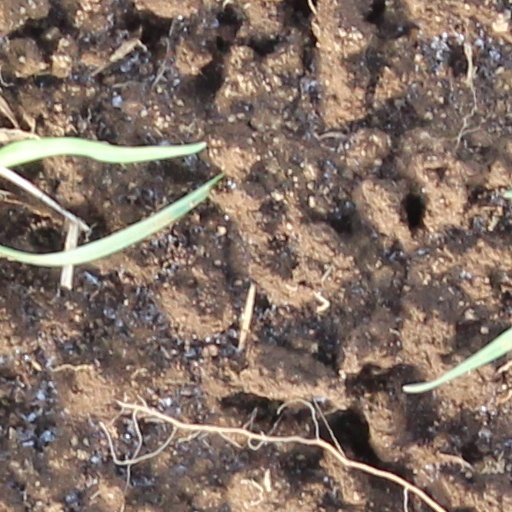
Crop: wheat